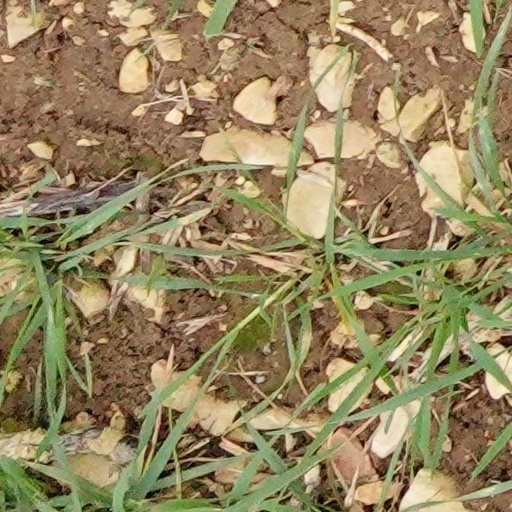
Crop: wheat